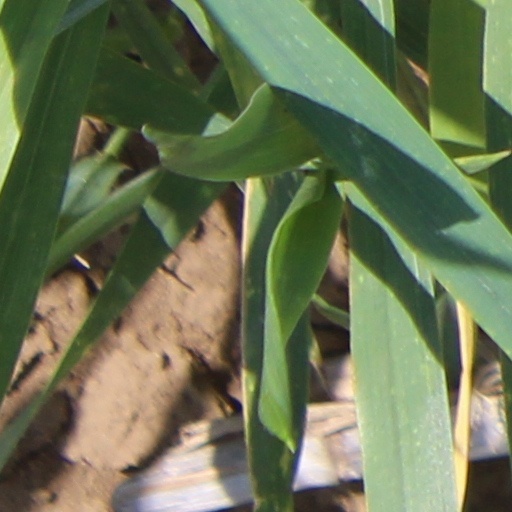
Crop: wheat